Battle of Hareira and Sheria

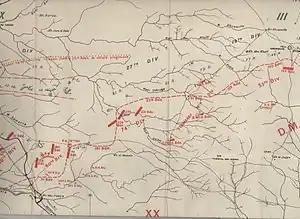
XX Corps attack on 6 November stretching from Tell Khuweilfe westwards towards Hareira

During the morning of 3 November Allenby ordered the XX and the Desert Mounted Corps to prepare for an attack to be launched against the Ottoman defences on 4 November when Sheria and Nejil would be the objectives. He reported to the War Office: "To-day has been a day of dust and haze, driven by a strong and hot south wind; and reconnaissance has been difficult. I don't really know what the Turks are doing on either flank; but they appear to be moving troops about, freely, in the back areas. My officers and men are fit and very confident ... Keep me up to strength of my present establishment; and we shall get on all right, I hope. Although he wanted this attack launched as soon as possible, in order to exploit the capture of Beersheba, it was postponed after a conference of all divisional commanders, on 4 November at Beersheba. Chetwode telegraphed him at 10:15 to say, 'General Chauvel and myself, after closest consultation, have decided with great reluctance that, owing to water difficulties and thirst of men, postponement till 6th November is inevitable.'" Allenby subsequently drove to Beersheba, to confer with Chauvel and Chetwode, when he agreed to the postponement.